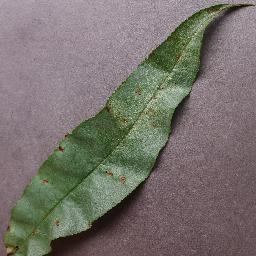
Label: Peach___Bacterial_spot